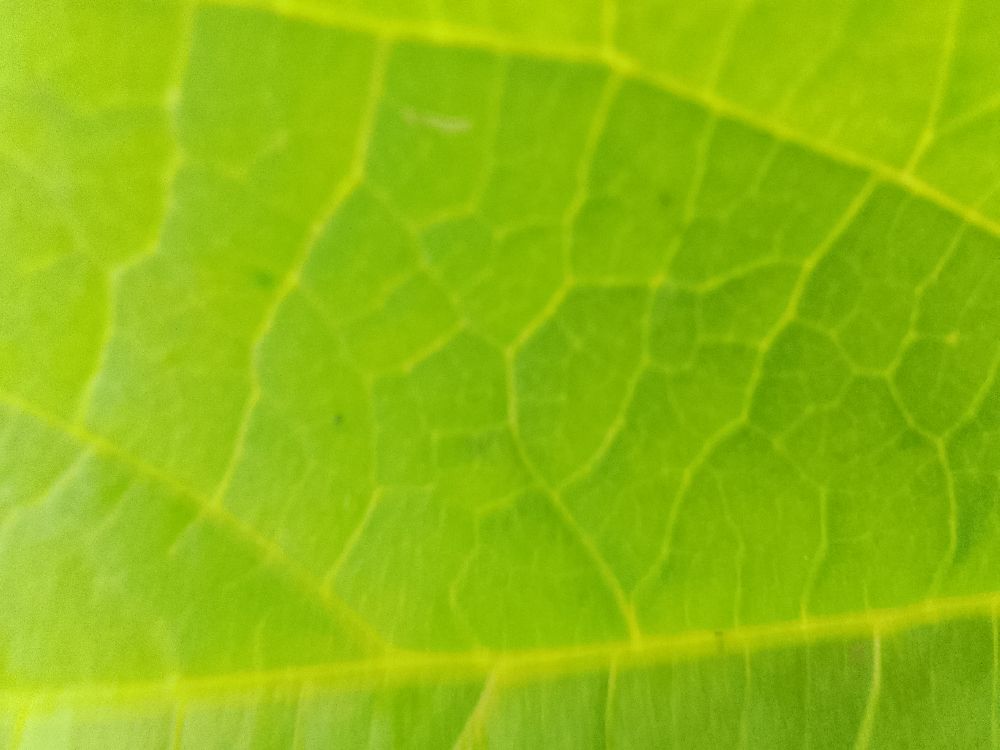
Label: healthy